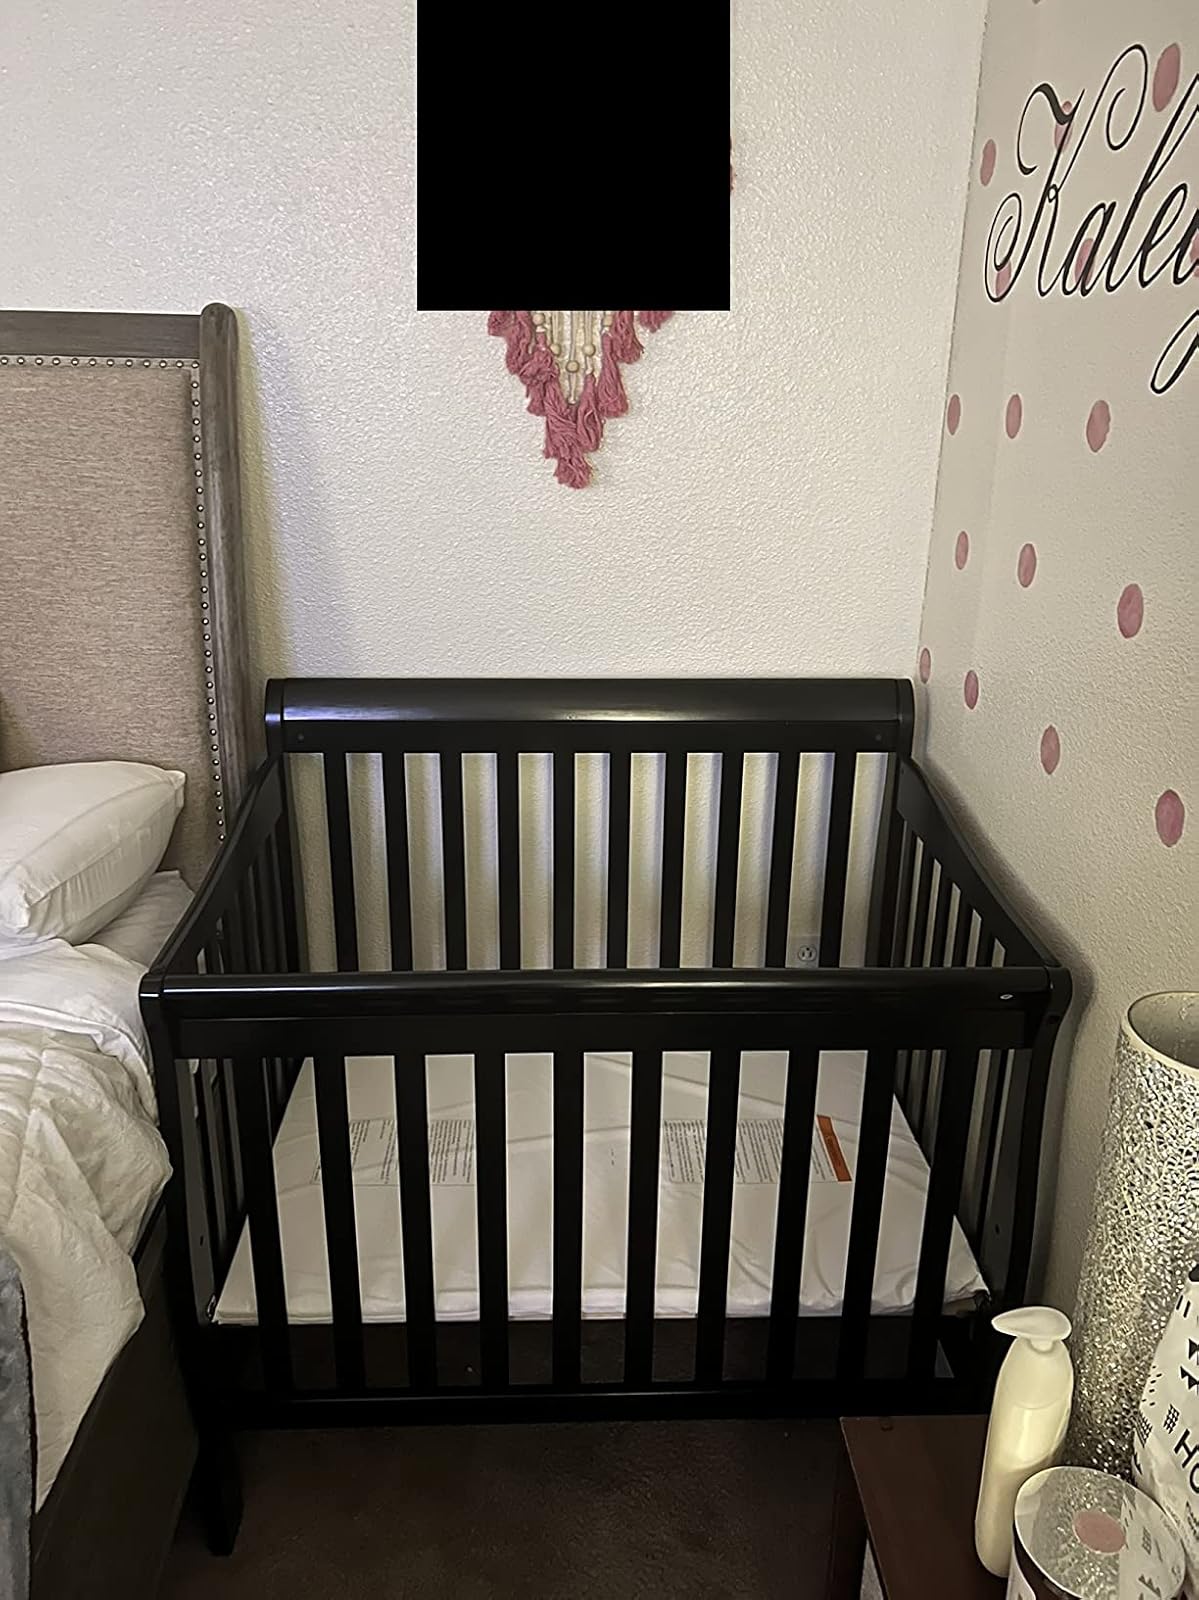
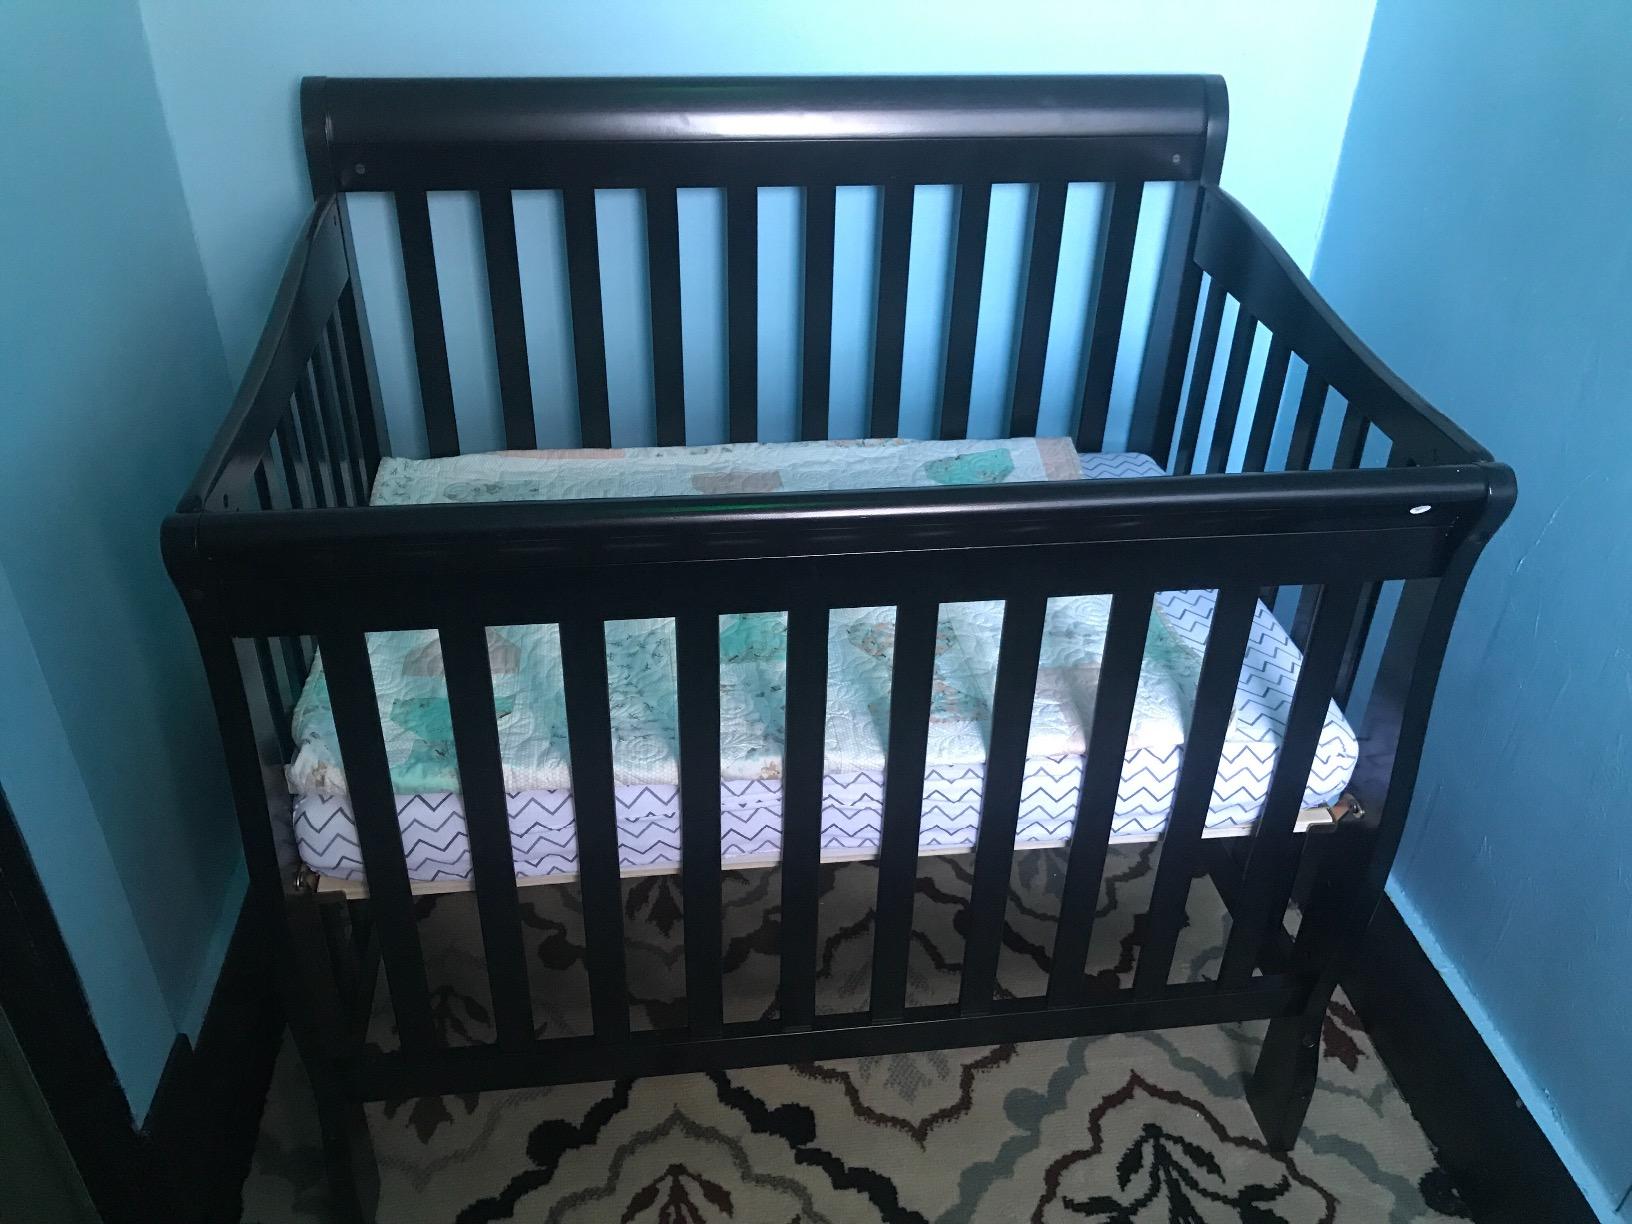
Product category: products_crib
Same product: yes